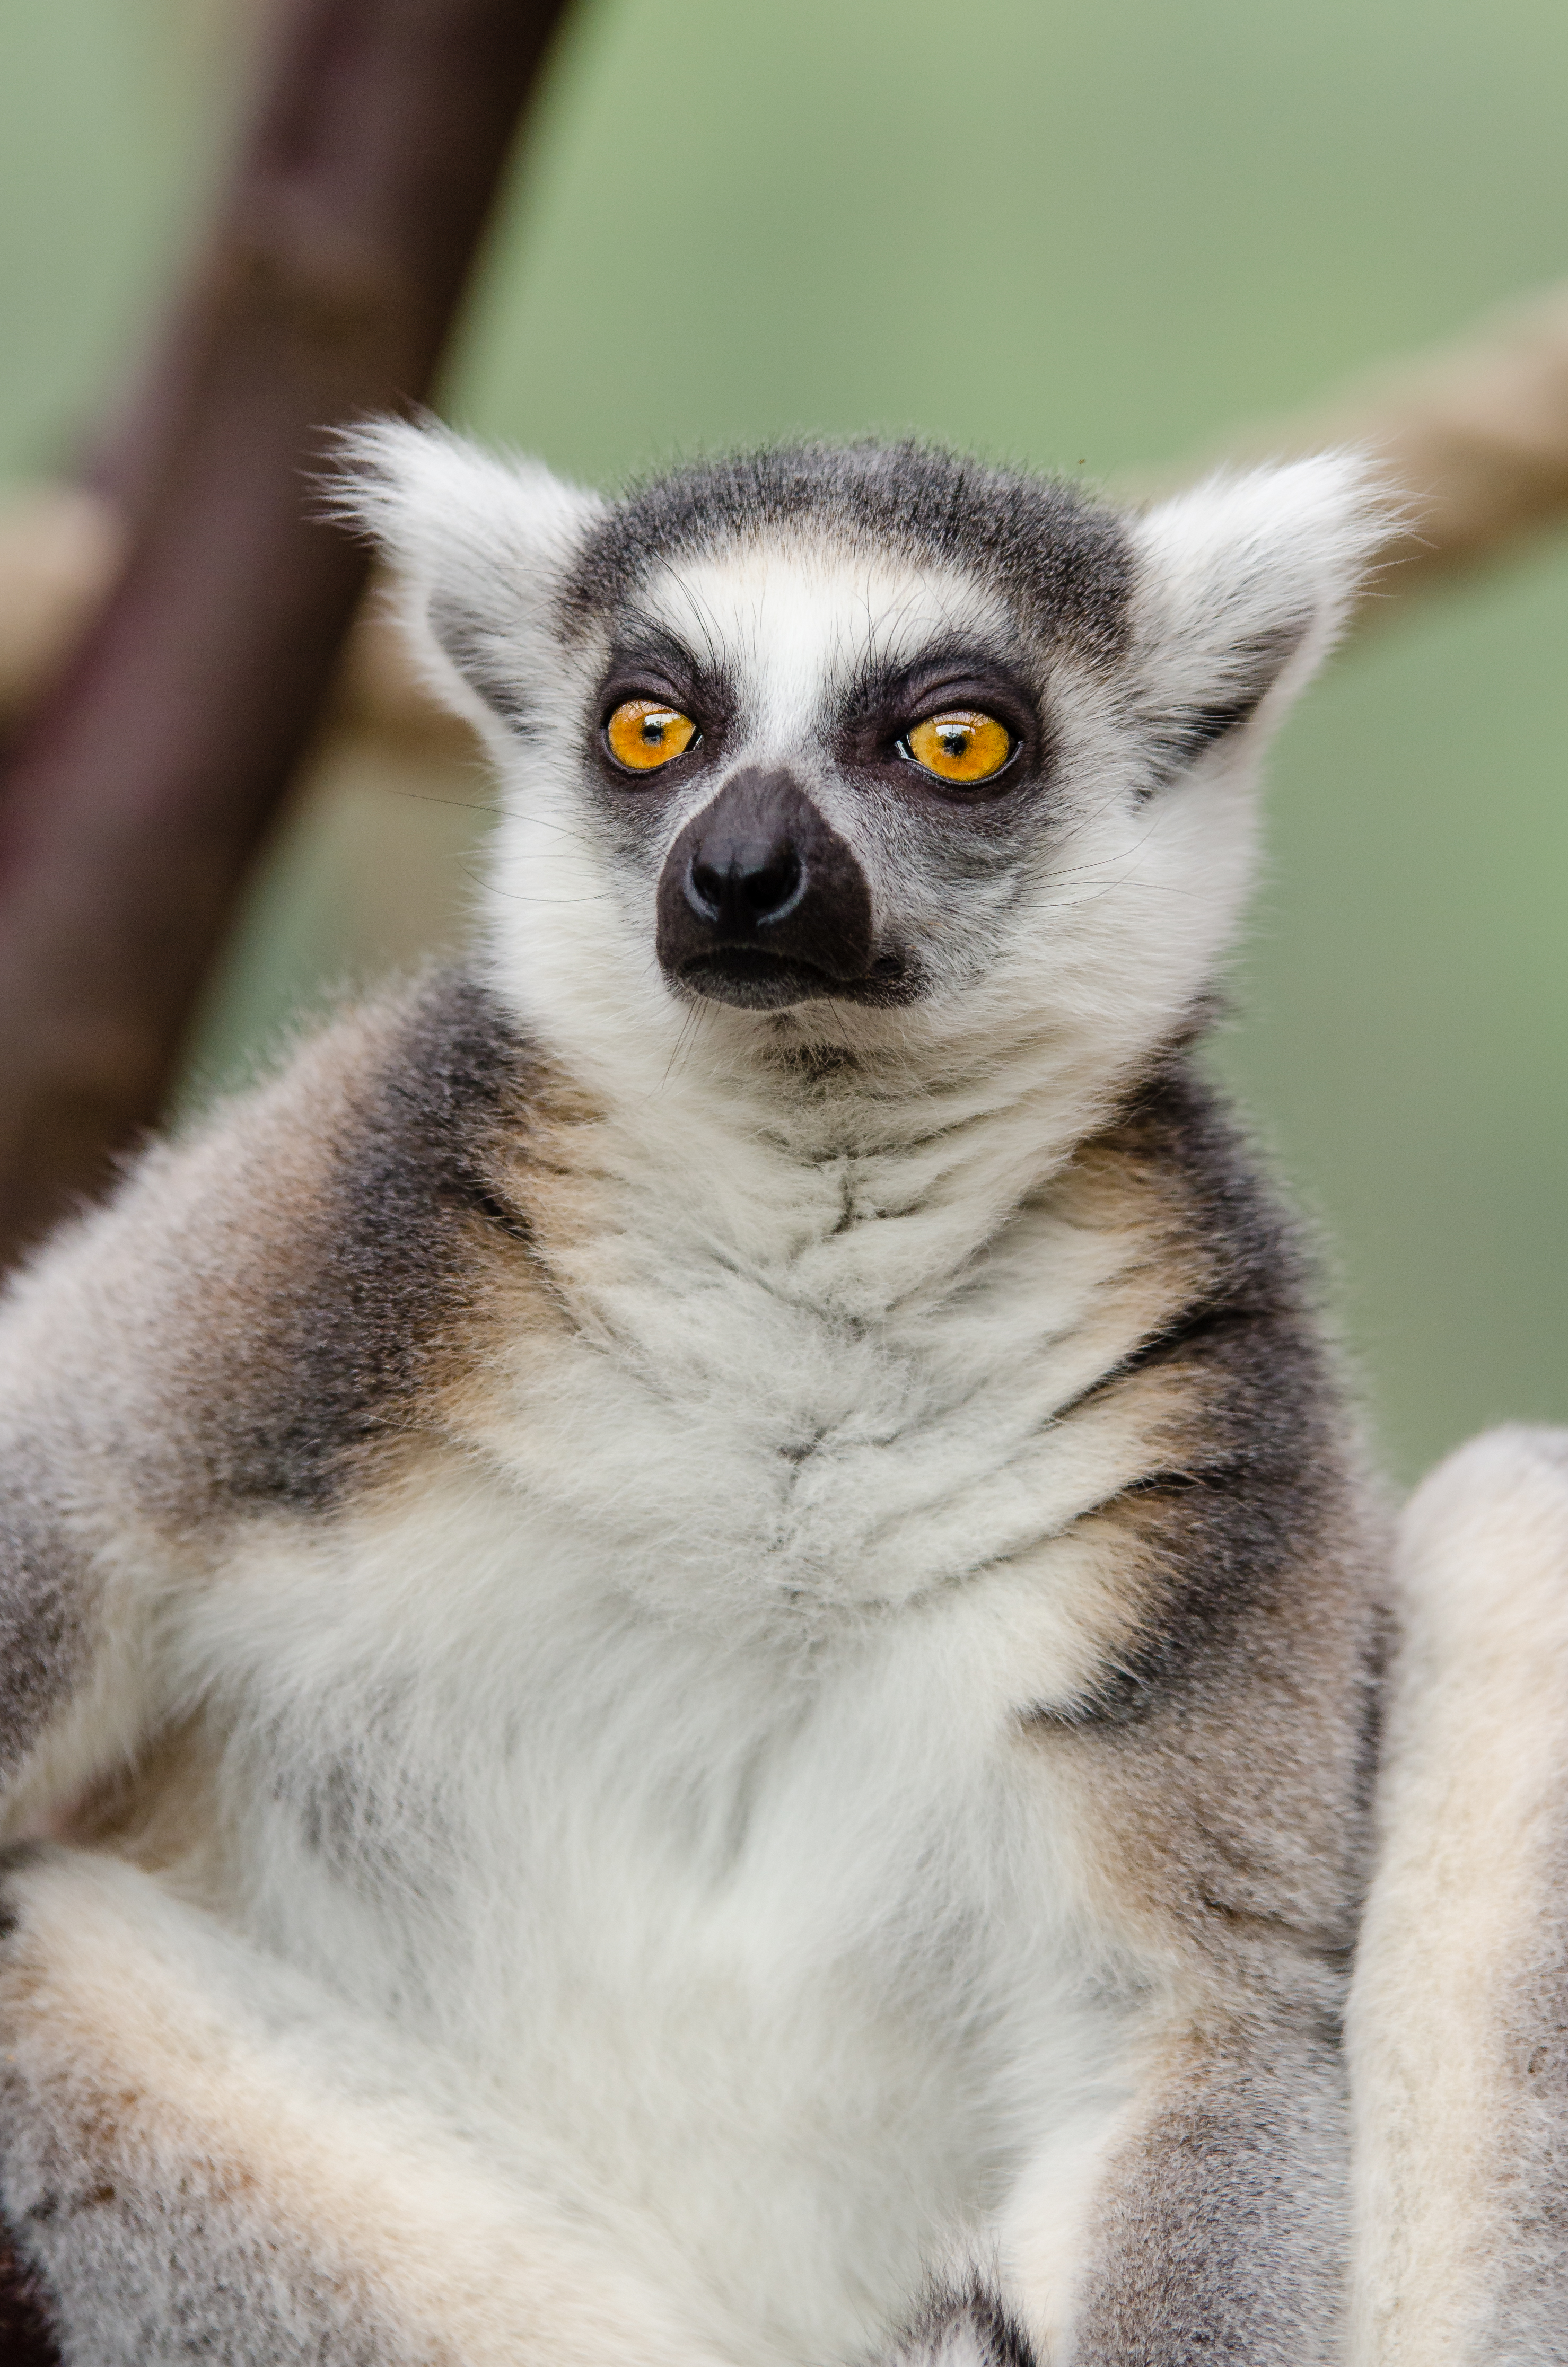
animal, wildlife, zoo, mammal, fauna, primate, close up, whiskers, madagascar, vertebrate, lemur